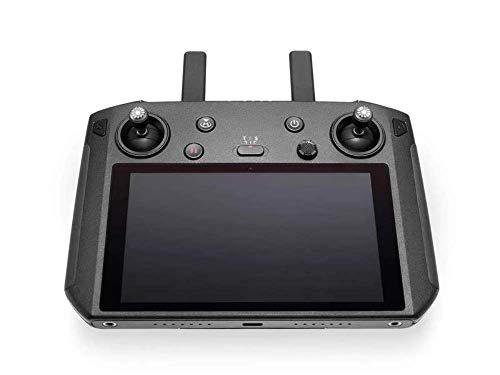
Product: DJI Smart Controller
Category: Toys & Games | Hobbies | Remote & App Controlled Vehicles & Parts | Remote & App Controlled Vehicles | Quadcopters & Multirotors
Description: Authorized DJI Dealer.
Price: $718.98